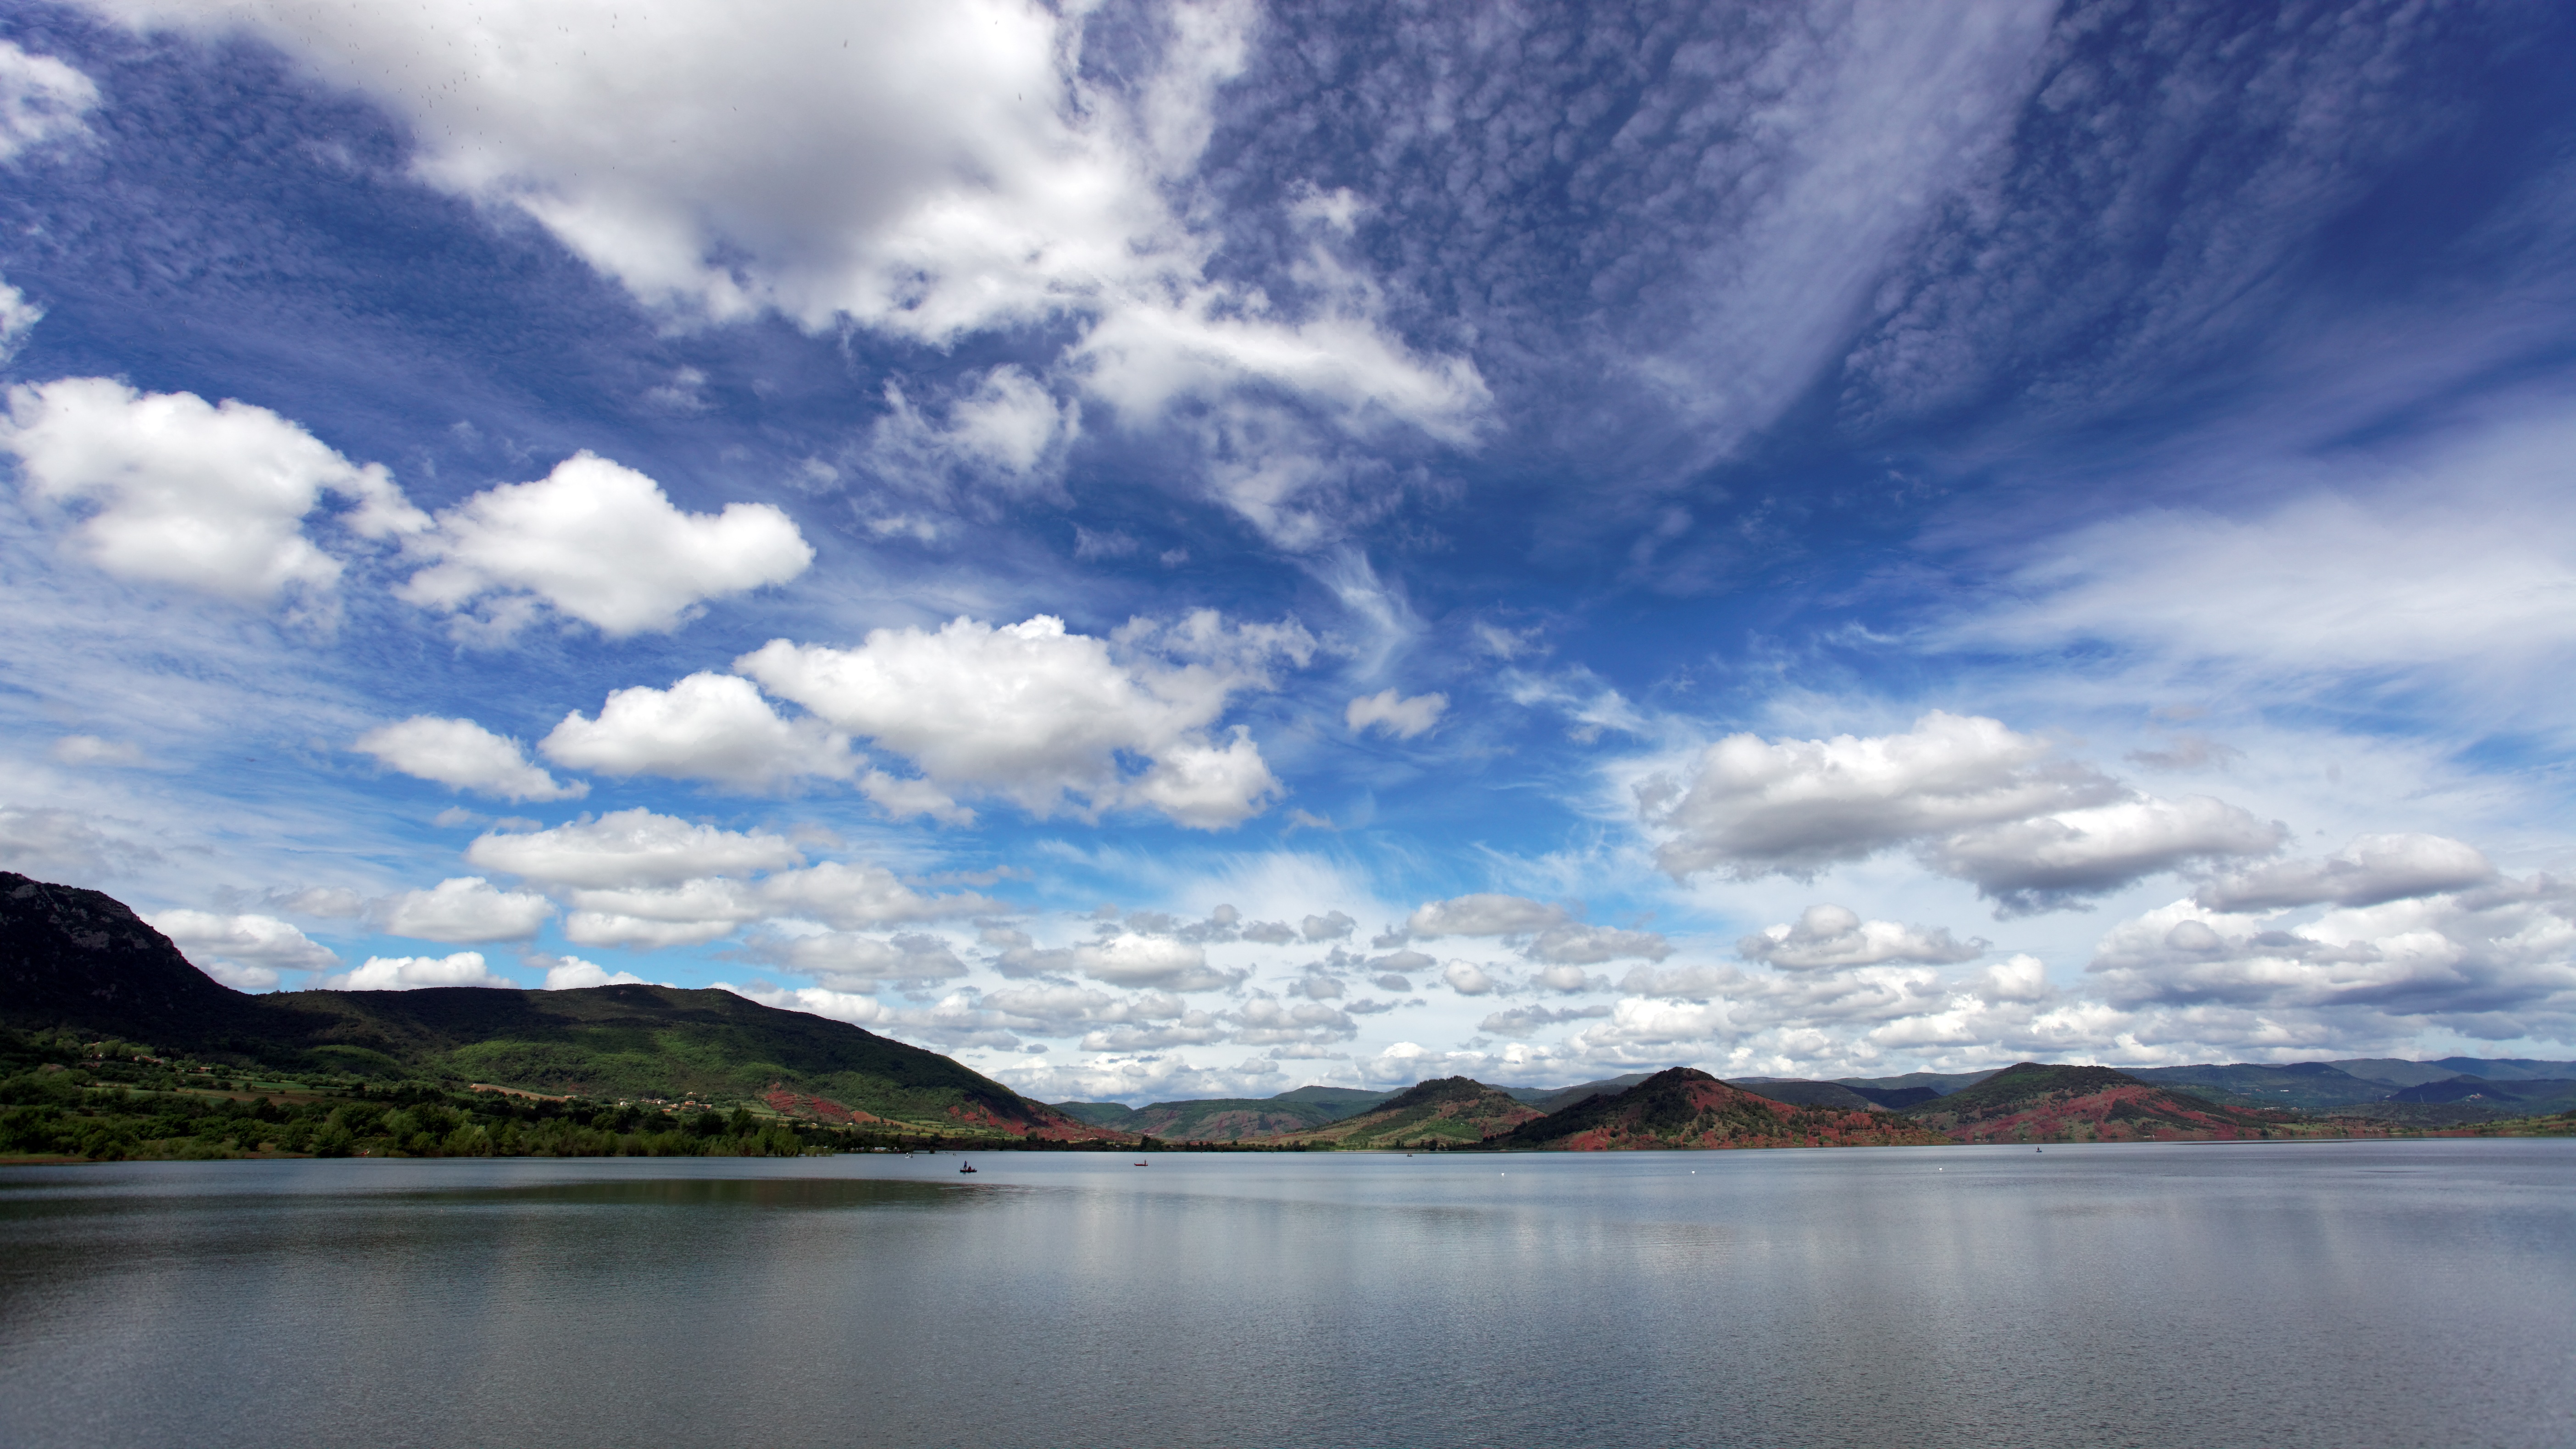
landscape, sea, coast, water, nature, outdoor, horizon, mountain, cloud, sky, lake, view, river, mountain range, panorama, summer, dusk, reflection, tranquil, scenic, calm, bay, blue, fjord, reservoir, highland, season, body of water, surface, hills, clouds, loch, meteorological phenomenon